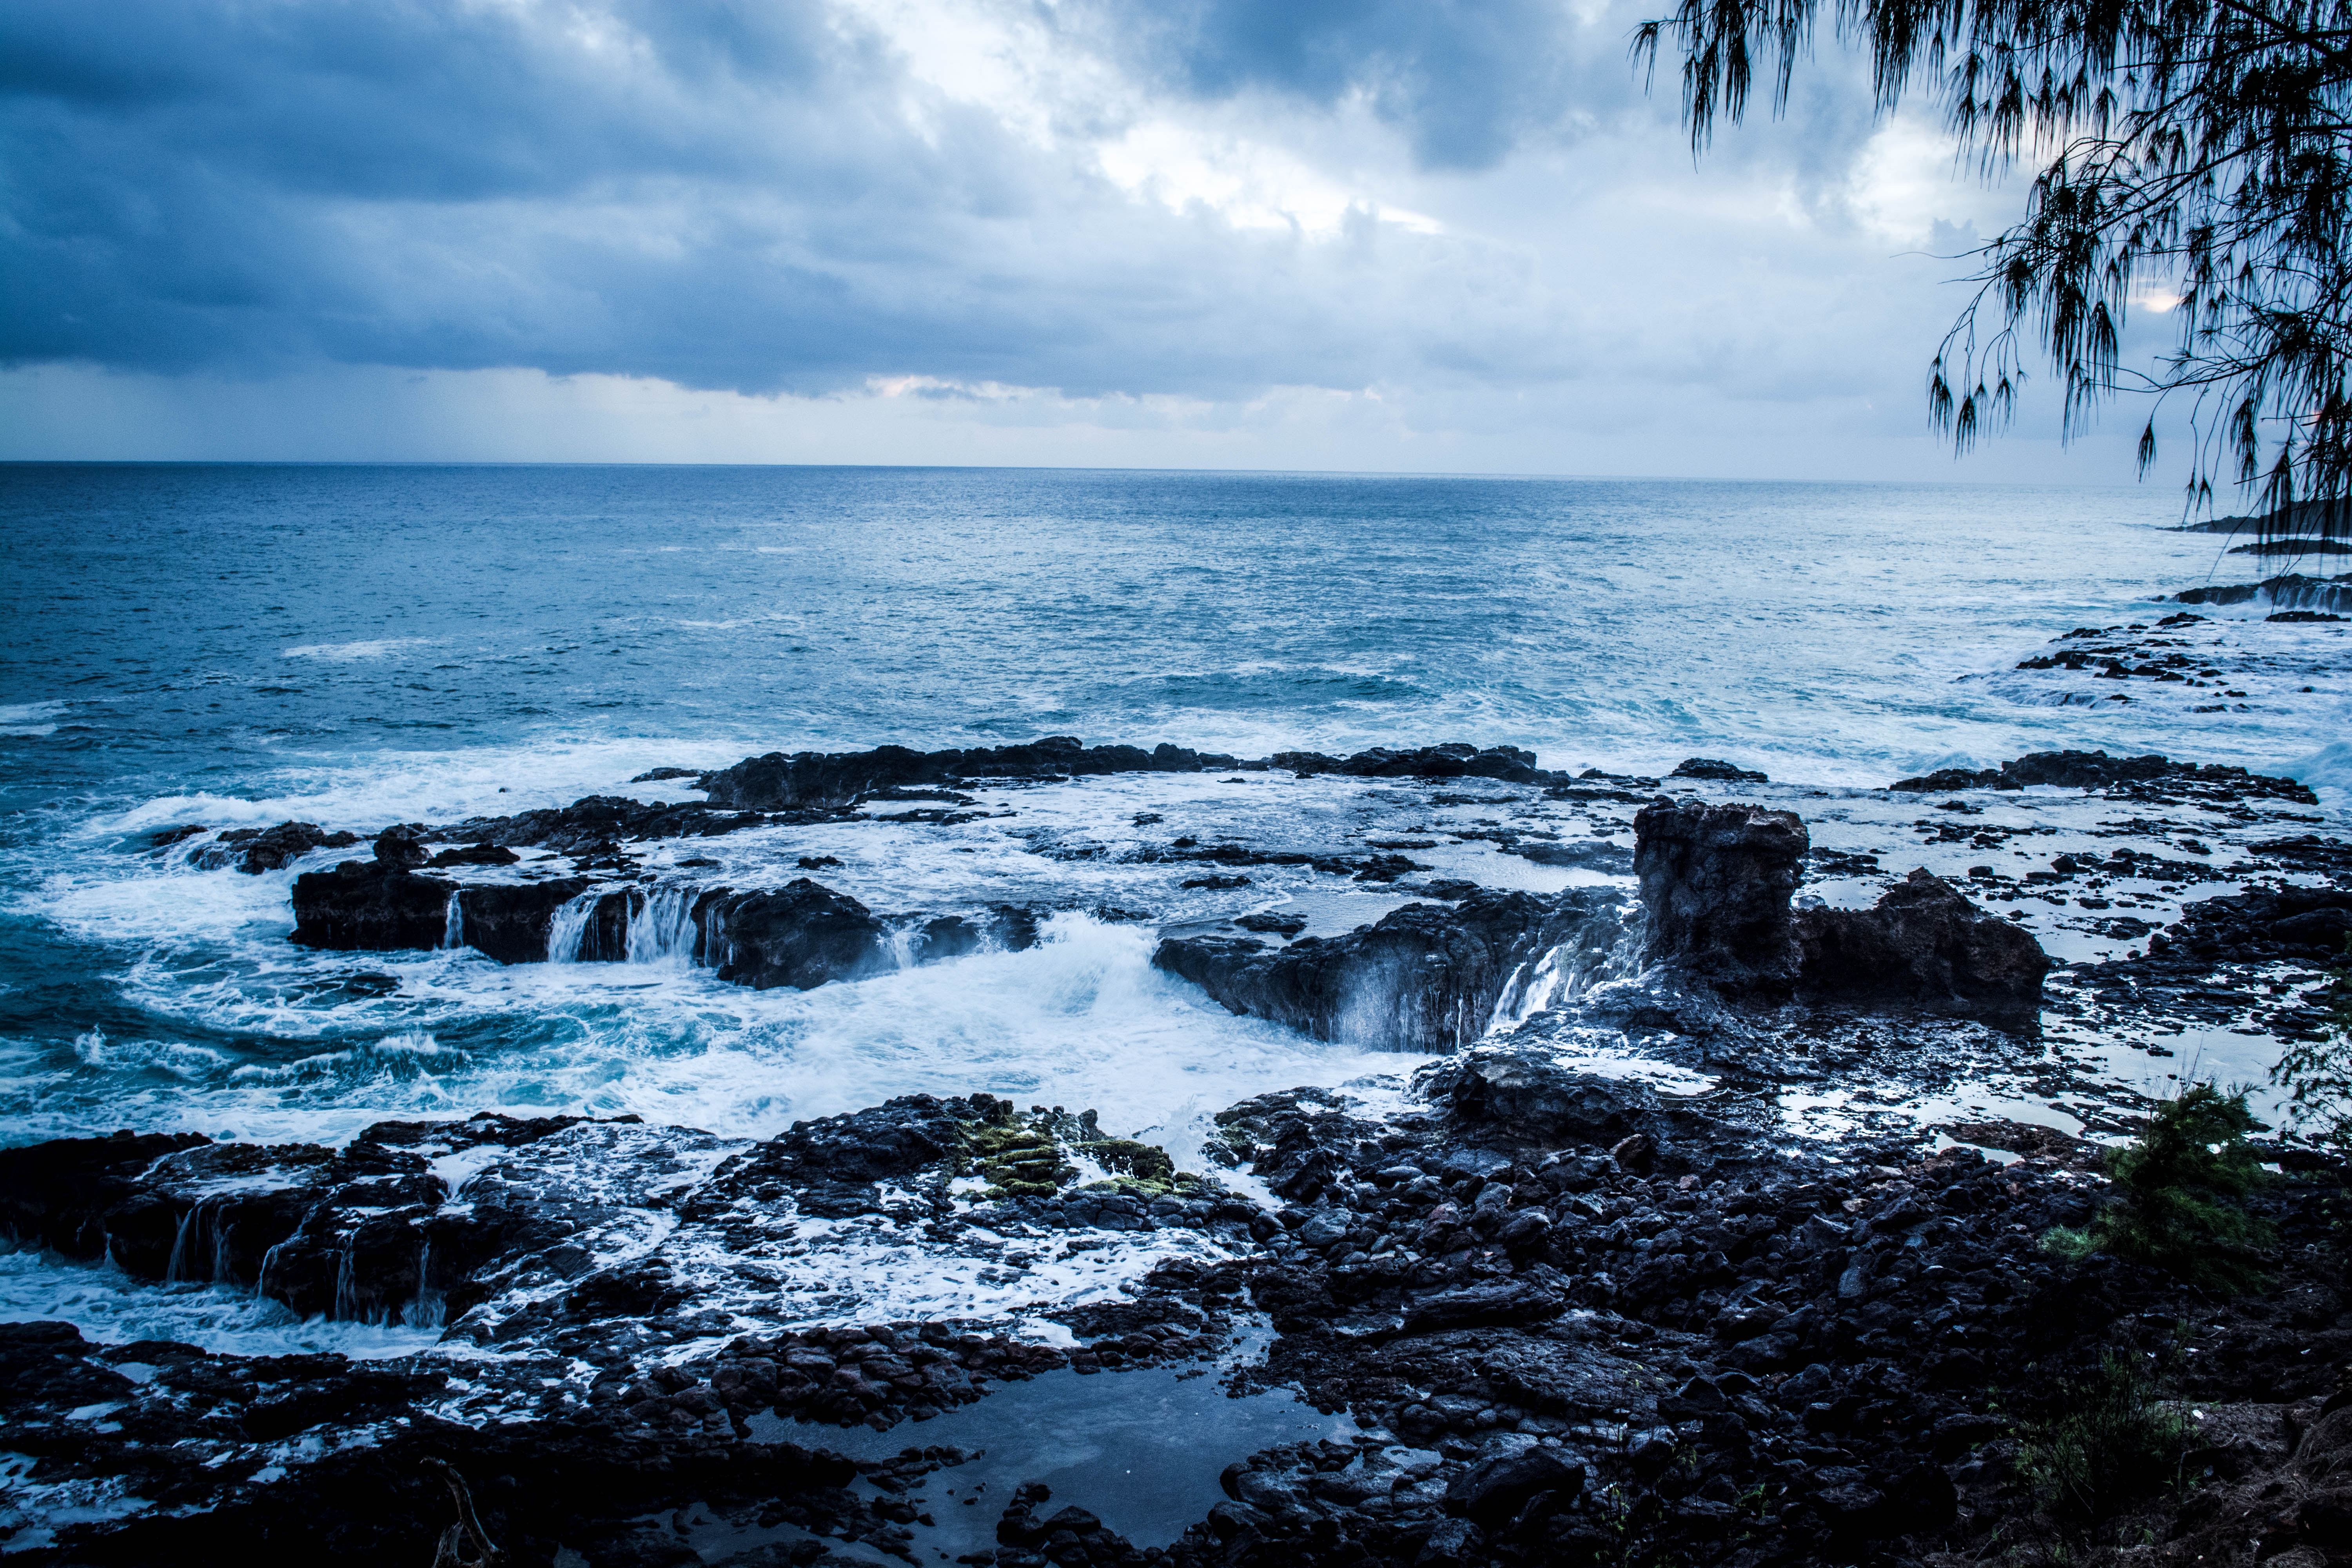
sky, body of water, blue, sea, water, ocean, nature, wave, natural landscape, shore, wind wave, coast, cloud, rock, coastal and oceanic landforms, tree, horizon, tropics, reflection, beach, watercourse, tide, calm, cliff, bay, headland, landscape, sound, terrain, wind, promontory, vacation, meteorological phenomenon, klippe, mountain